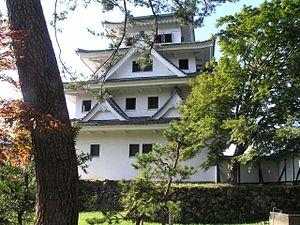
Le château de Gujō Hachiman était un yamashiro, château en hauteur, situé sur la montagne Hachiman à Gujō, préfecture de Gifu au Japon.